Teutonia Maennerchor Hall

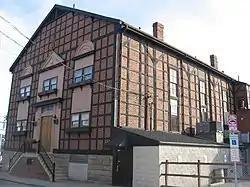
Front and western side of the hall

The Teutonia Männerchor Hall is a historic American building that is located in the Deutschtown neighborhood of Pittsburgh, Pennsylvania.